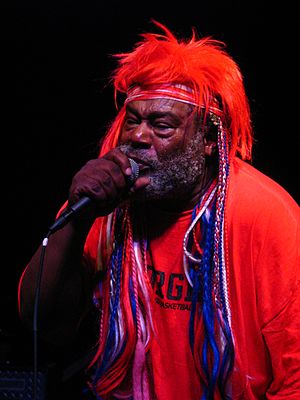
George Clinton (musiker)
"George Clinton er grundlægger af Parliament/Funkadelic, et funk-kollektiv fordelt på to bands, som tog arven op efter James Brown i starten af halvfjerdserne med deres beskidte, politiske og aldeles vanvittige blanding af funk, rock og ""decidedly bizarre lyrics"" – som en anmelder udtrykte det. Over 40 mennesker var samlet under 'P-Funk' banneret, her-iblandt Bootsy Collins, Maceo Parker og andre flygtninge fra Godfather James Browns lejr.